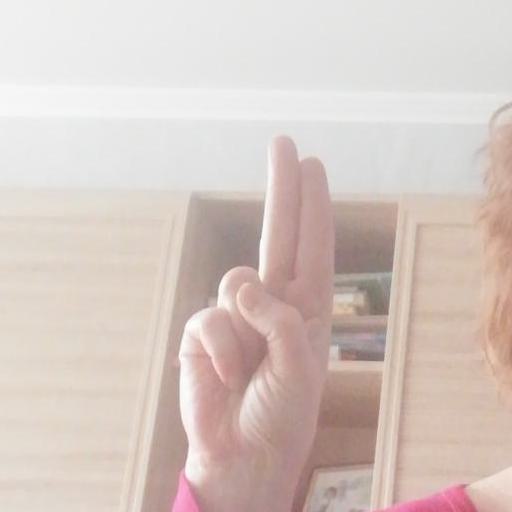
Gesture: two_up